Mary Lawrence (sculptor)

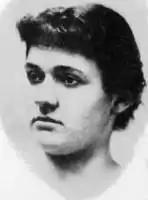

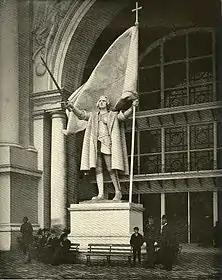
"Columbus" at the World's Columbian Exposition, 1893

Mary Trimble Lawrence (1868 – 1945) was an American sculptor. She designed the Christopher Columbus sculpture at the 1893 World's Columbian Exposition. Her married name was Mary Lawrence Tonetti.